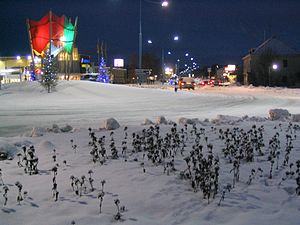
Ivalo (by)
Ivalo centrum i januar 2007.
Ivalo er en by i Inari kommune, i Laplands len, i Finland.